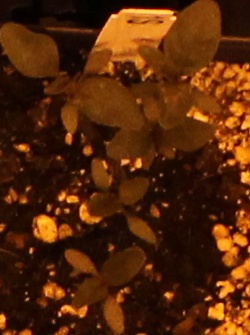
Label: Waterhemp